Troilus and Cressida

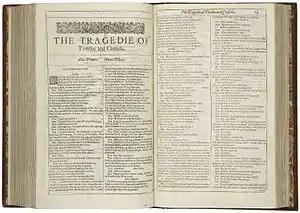
The first page of "Troilus and Cressida", printed in the First Folio of 1623

At Calchas's tent, Diomedes calls to Cressida. Her father fetches her, while Troilus and Ulysses watch from one hiding place and Thersites from another. With Thersites's profanity and Troilus's shock providing a counterpoint, Diomedes woos Cressida, who behaves reluctantly but coyly toward his advances, fending him off for a time but never allowing him to leave. Eventually, she gives him a sleeve that Troilus presented to her as a love-token then she takes it back, and says that she never wants to see Diomedes again, but then softens, gives it to him once more, and promises to wait for him later, when he will come to sleep with her. When she is gone, and Diomedes too, Troilus is in agony, first denying the evidence seen with his own eyes, and then pledging to find Diomedes on the field of battle and kill him. Finally, as morning nears, Aeneas arrives to lead him back to Troy.